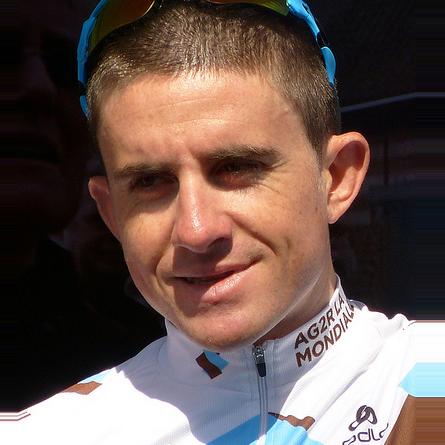
Age: 32